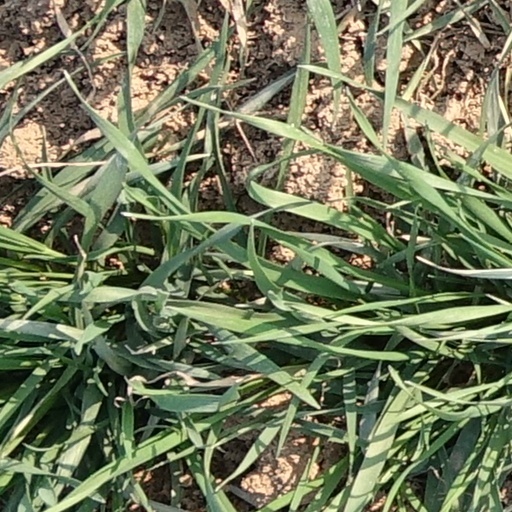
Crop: wheat